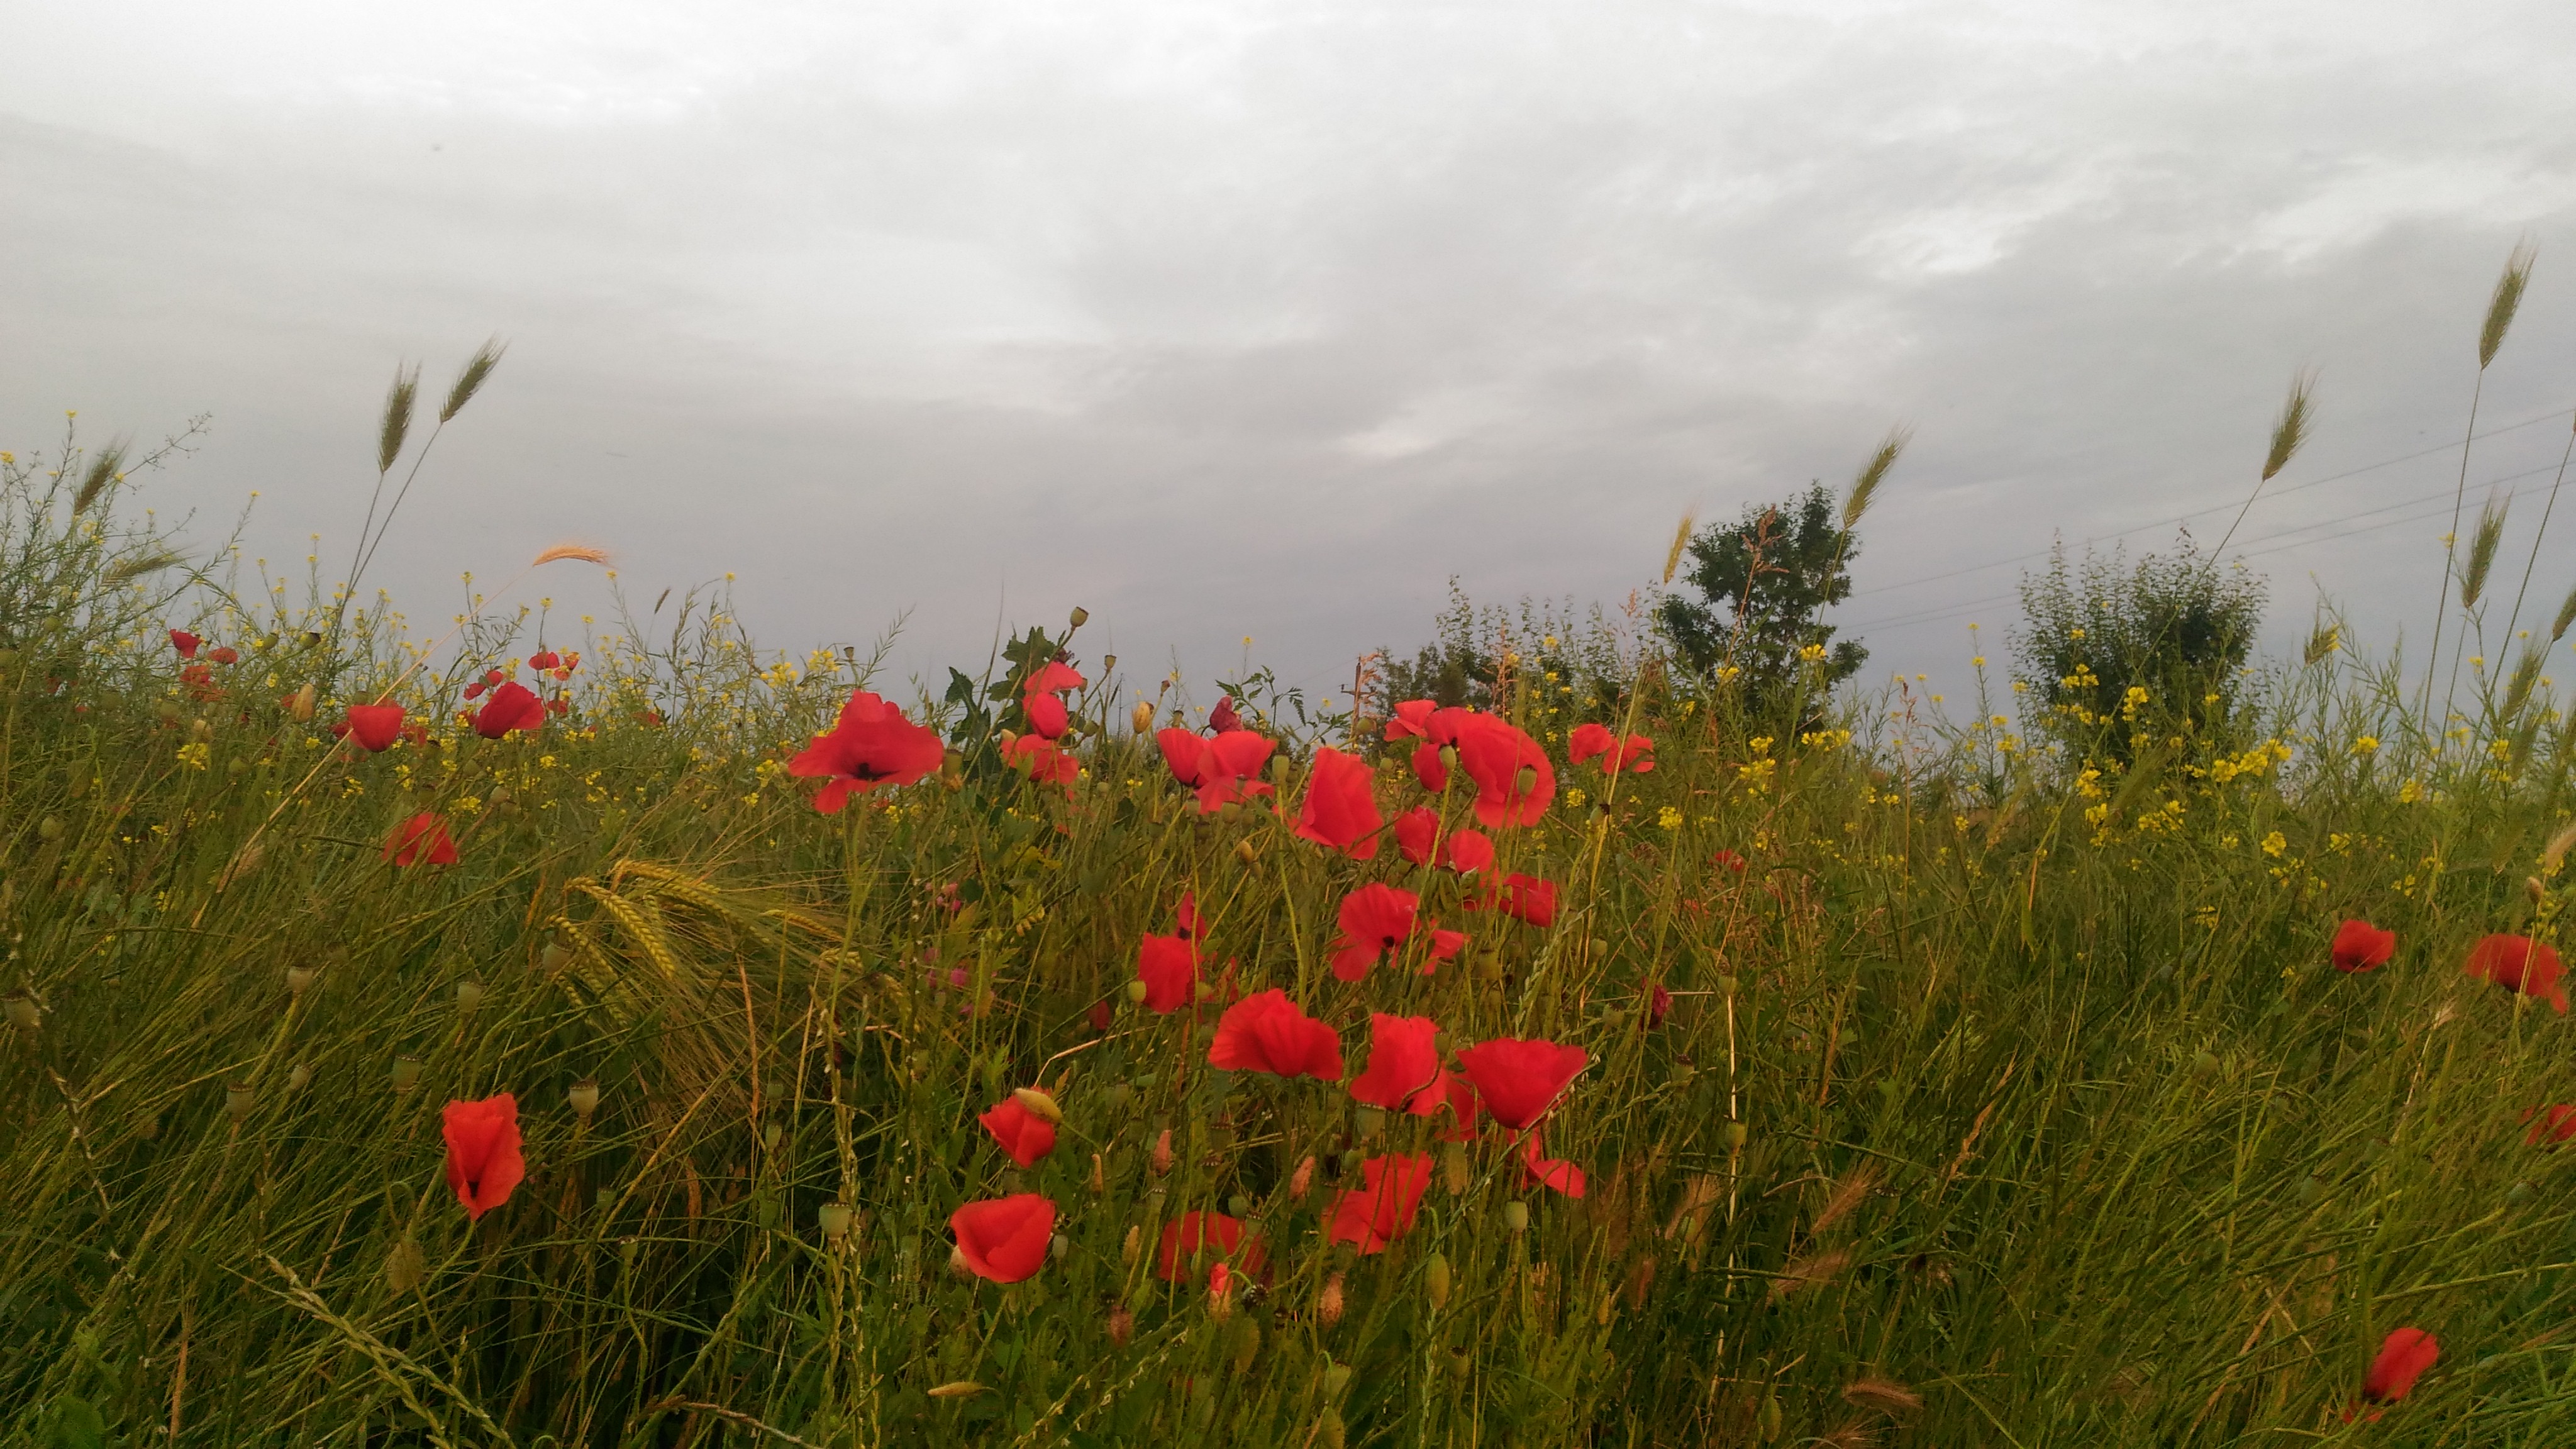
poppies, ecosystem, field, wildflower, flower, vegetation, meadow, prairie, sky, poppy, ecoregion, grassland, grass family, grass, coquelicot, crop, poppy family, landscape, steppe, plant, spring, plant community